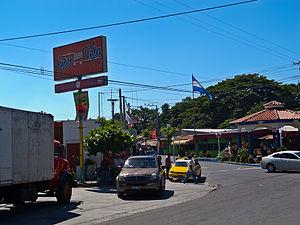
San Luis Talpa est une commune du département de La Paz, au Salvador.